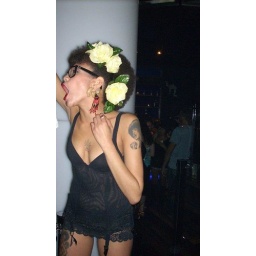
milio's hair pin-up show-2 (i hate the action face i'm amking, but I loved the flowers in my hair.)